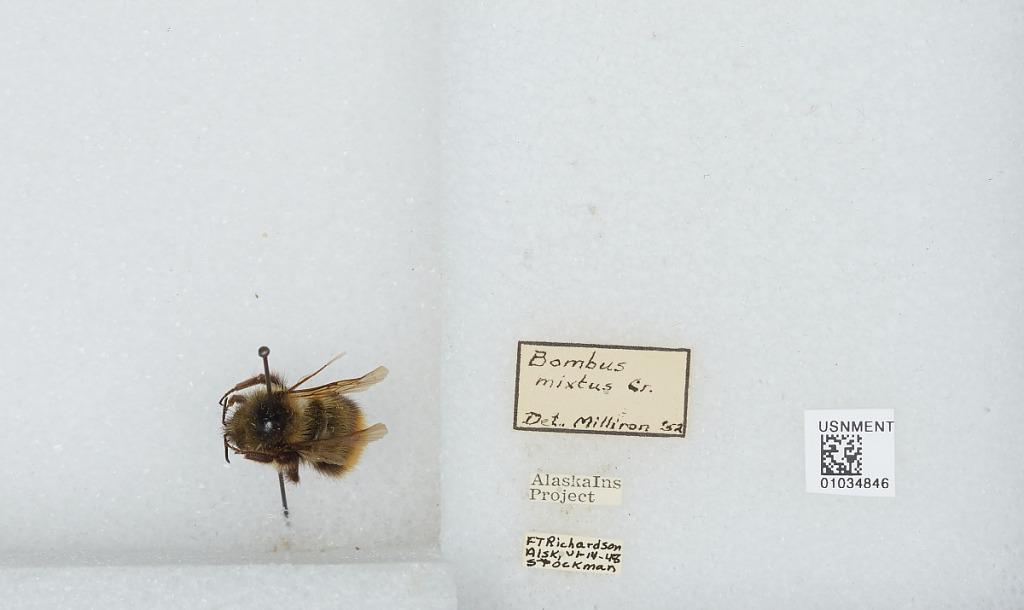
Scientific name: Bombus (Pyrobombus) mixtus Cresson
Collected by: Stockman
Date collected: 1948-6-14
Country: United States
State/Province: Alaska
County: Anchorage
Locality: Joint Base Elmendorf-Richardson, near Anchorage
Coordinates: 61.2542, -149.695
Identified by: Milliron